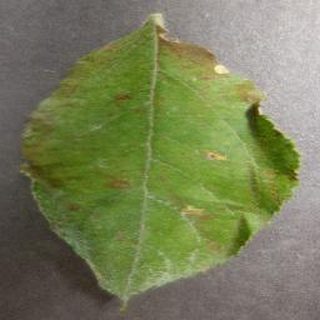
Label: apple_cedar_apple_rust